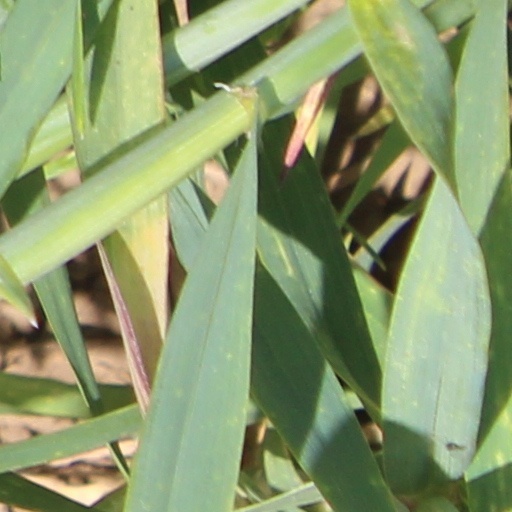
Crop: wheat